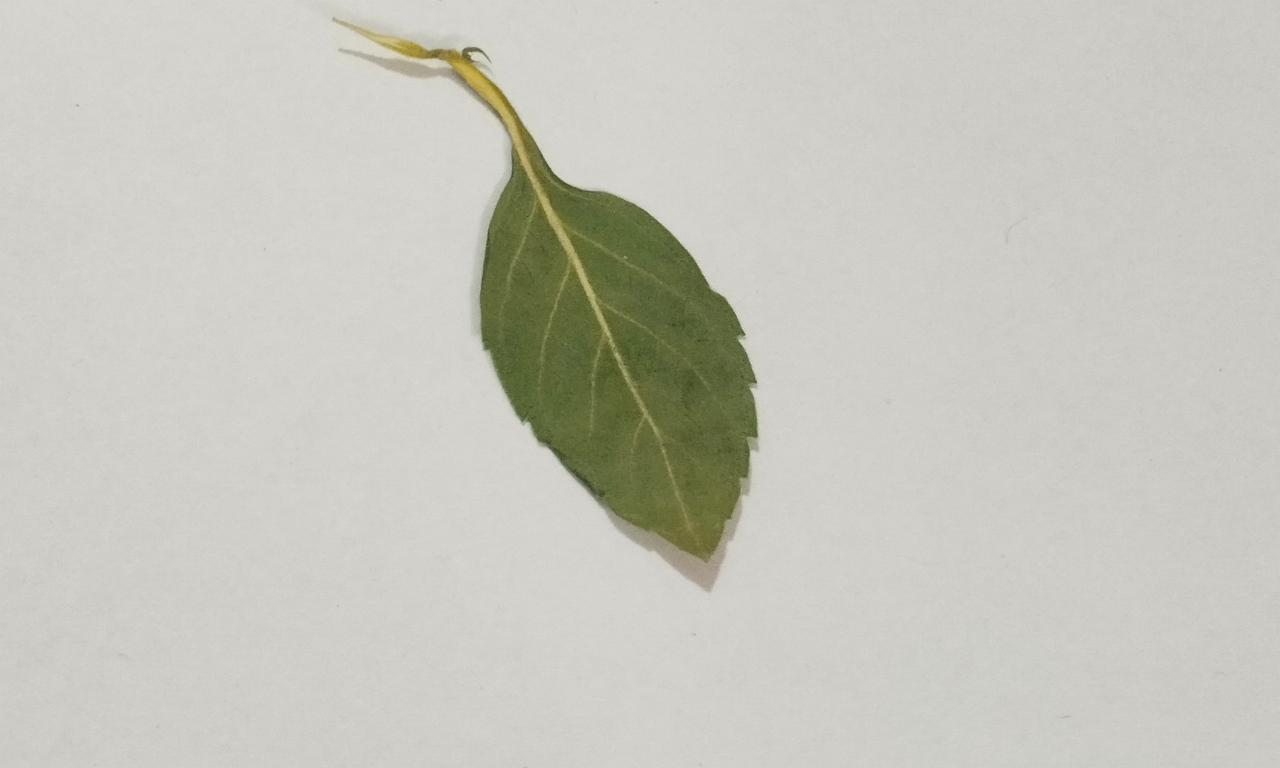
Label: Dried